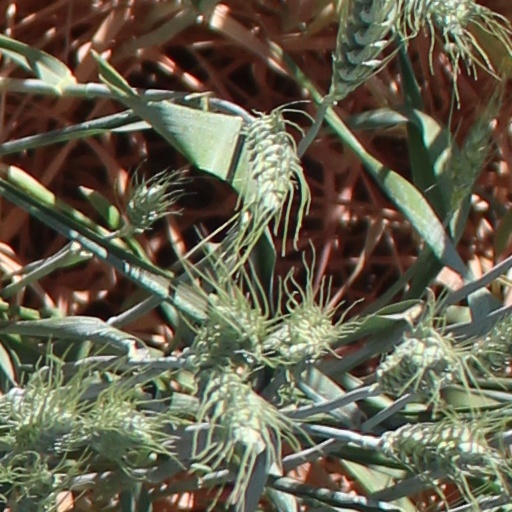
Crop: wheat